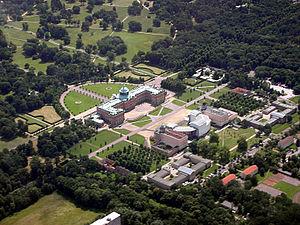
Le Nouveau Palais est un palais situé sur le côté ouest du parc royal de Sanssouci à Potsdam. Sa construction a commencé en 1763, après la fin de la guerre de Sept Ans, sous Frédéric le Grand, et s'est achevée en 1769. Il est considéré comme le dernier grand palais baroque prussien.